Mount Lowe Railway

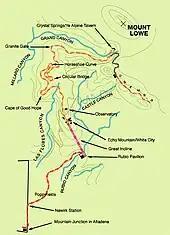
Topographical map

The railway terminal, called Mountain Junction, was located at the corner of Lake Avenue and Calaveras Street in the unincorporated community of Altadena. The line was divided into three divisions: the Mountain Division, the Great Incline, and the Alpine Division. The mode of locomotion was electric traction railway, and a cable driven incline funicular. Electrical power for the railway consisted of several power generating stations equipped with either gas engines or Pelton wheels, depending on the availability of mountain water.